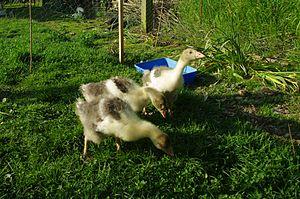
Oisons flamands
Oie domestique est un nom vernaculaire, ambigu en français, désignant des oiseaux palmipèdes domestiqués à partir d'au moins deux espèces d'oies sauvages : l'Oie cendrée, l'Oie cygnoïde et leurs hybrides qui sont fertiles. Le mâle de l'oie domestique est nommé jars. L'élevage des oies domestiques est en progression : ces volailles sont appréciées tant pour leur chair que pour la production de plumes. D'une manière plus marginale, les oies sont élevées pour fournir des œufs, et même pour faire du gardiennage et pour désherber les cultures.
L'oie flamande, ou oie des Flandres, est une race d'oie domestique rustique régionale originaire de l'Ouest de l'ancien comté de Flandre destinée principalement à la production d'œufs, de viande et auparavant de plumes.